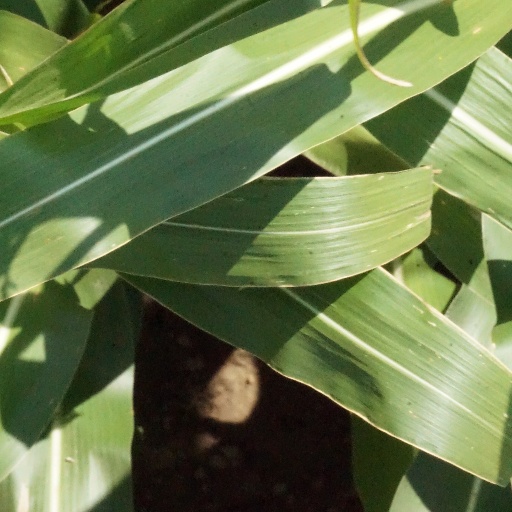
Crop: maize; corn